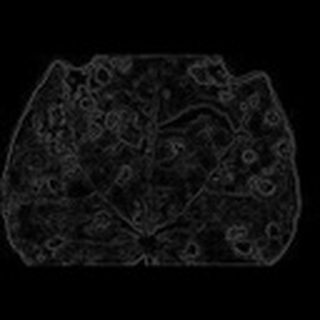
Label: cotton_target_spot